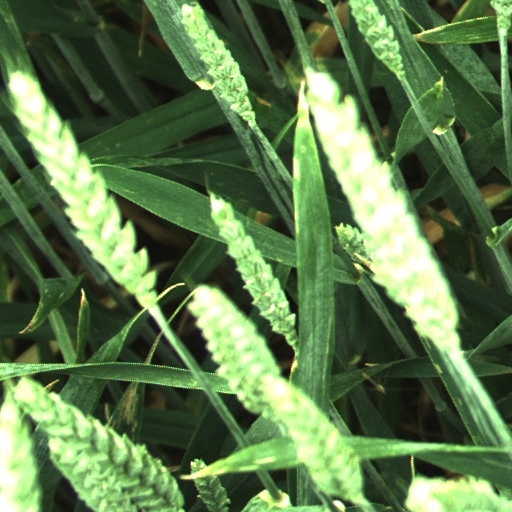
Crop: wheat